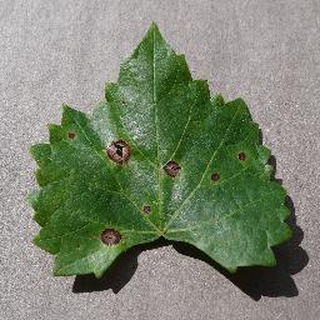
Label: grape_black_rot